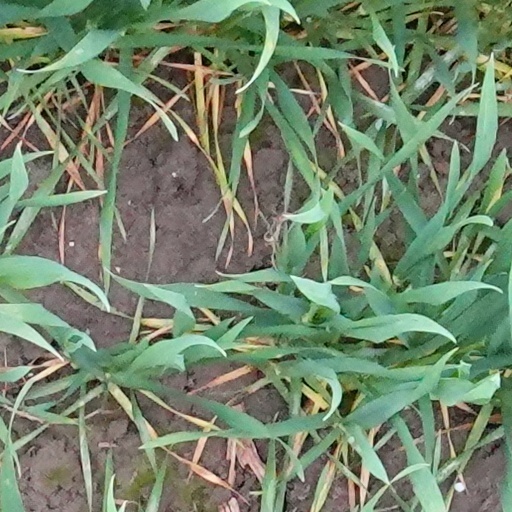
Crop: wheat